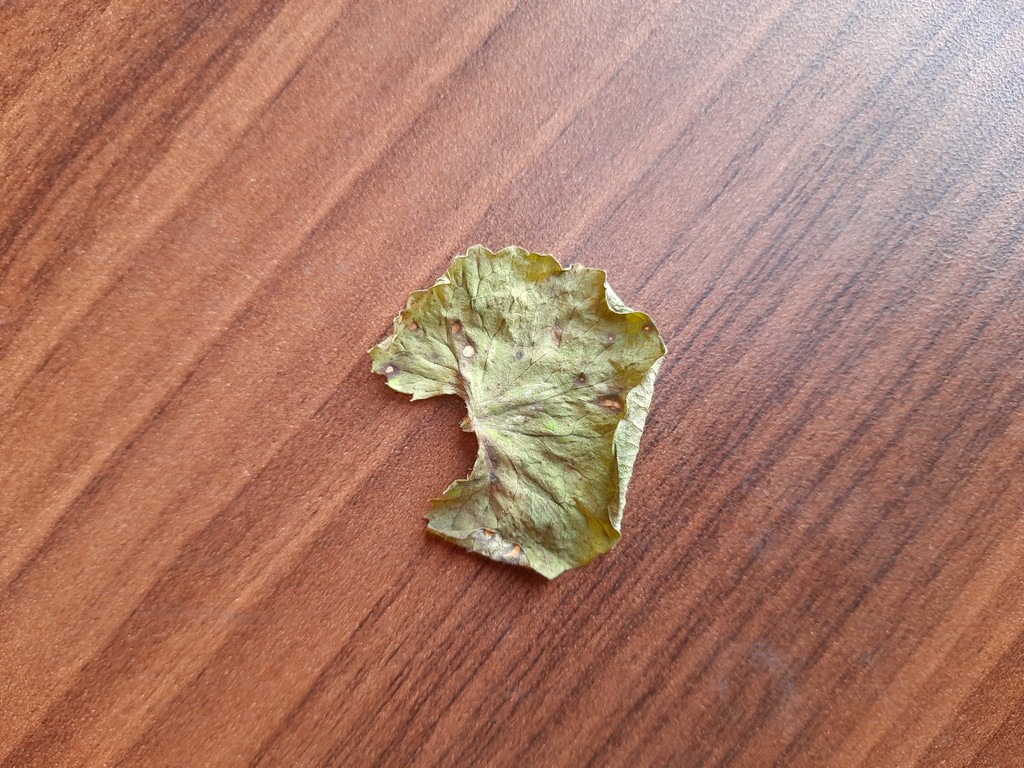
Label: Dried